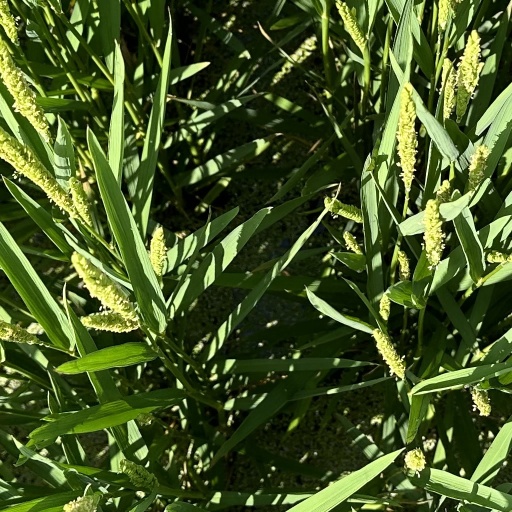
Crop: rice